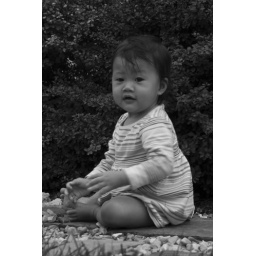
Reagan in pink striped dress in front yard - 46